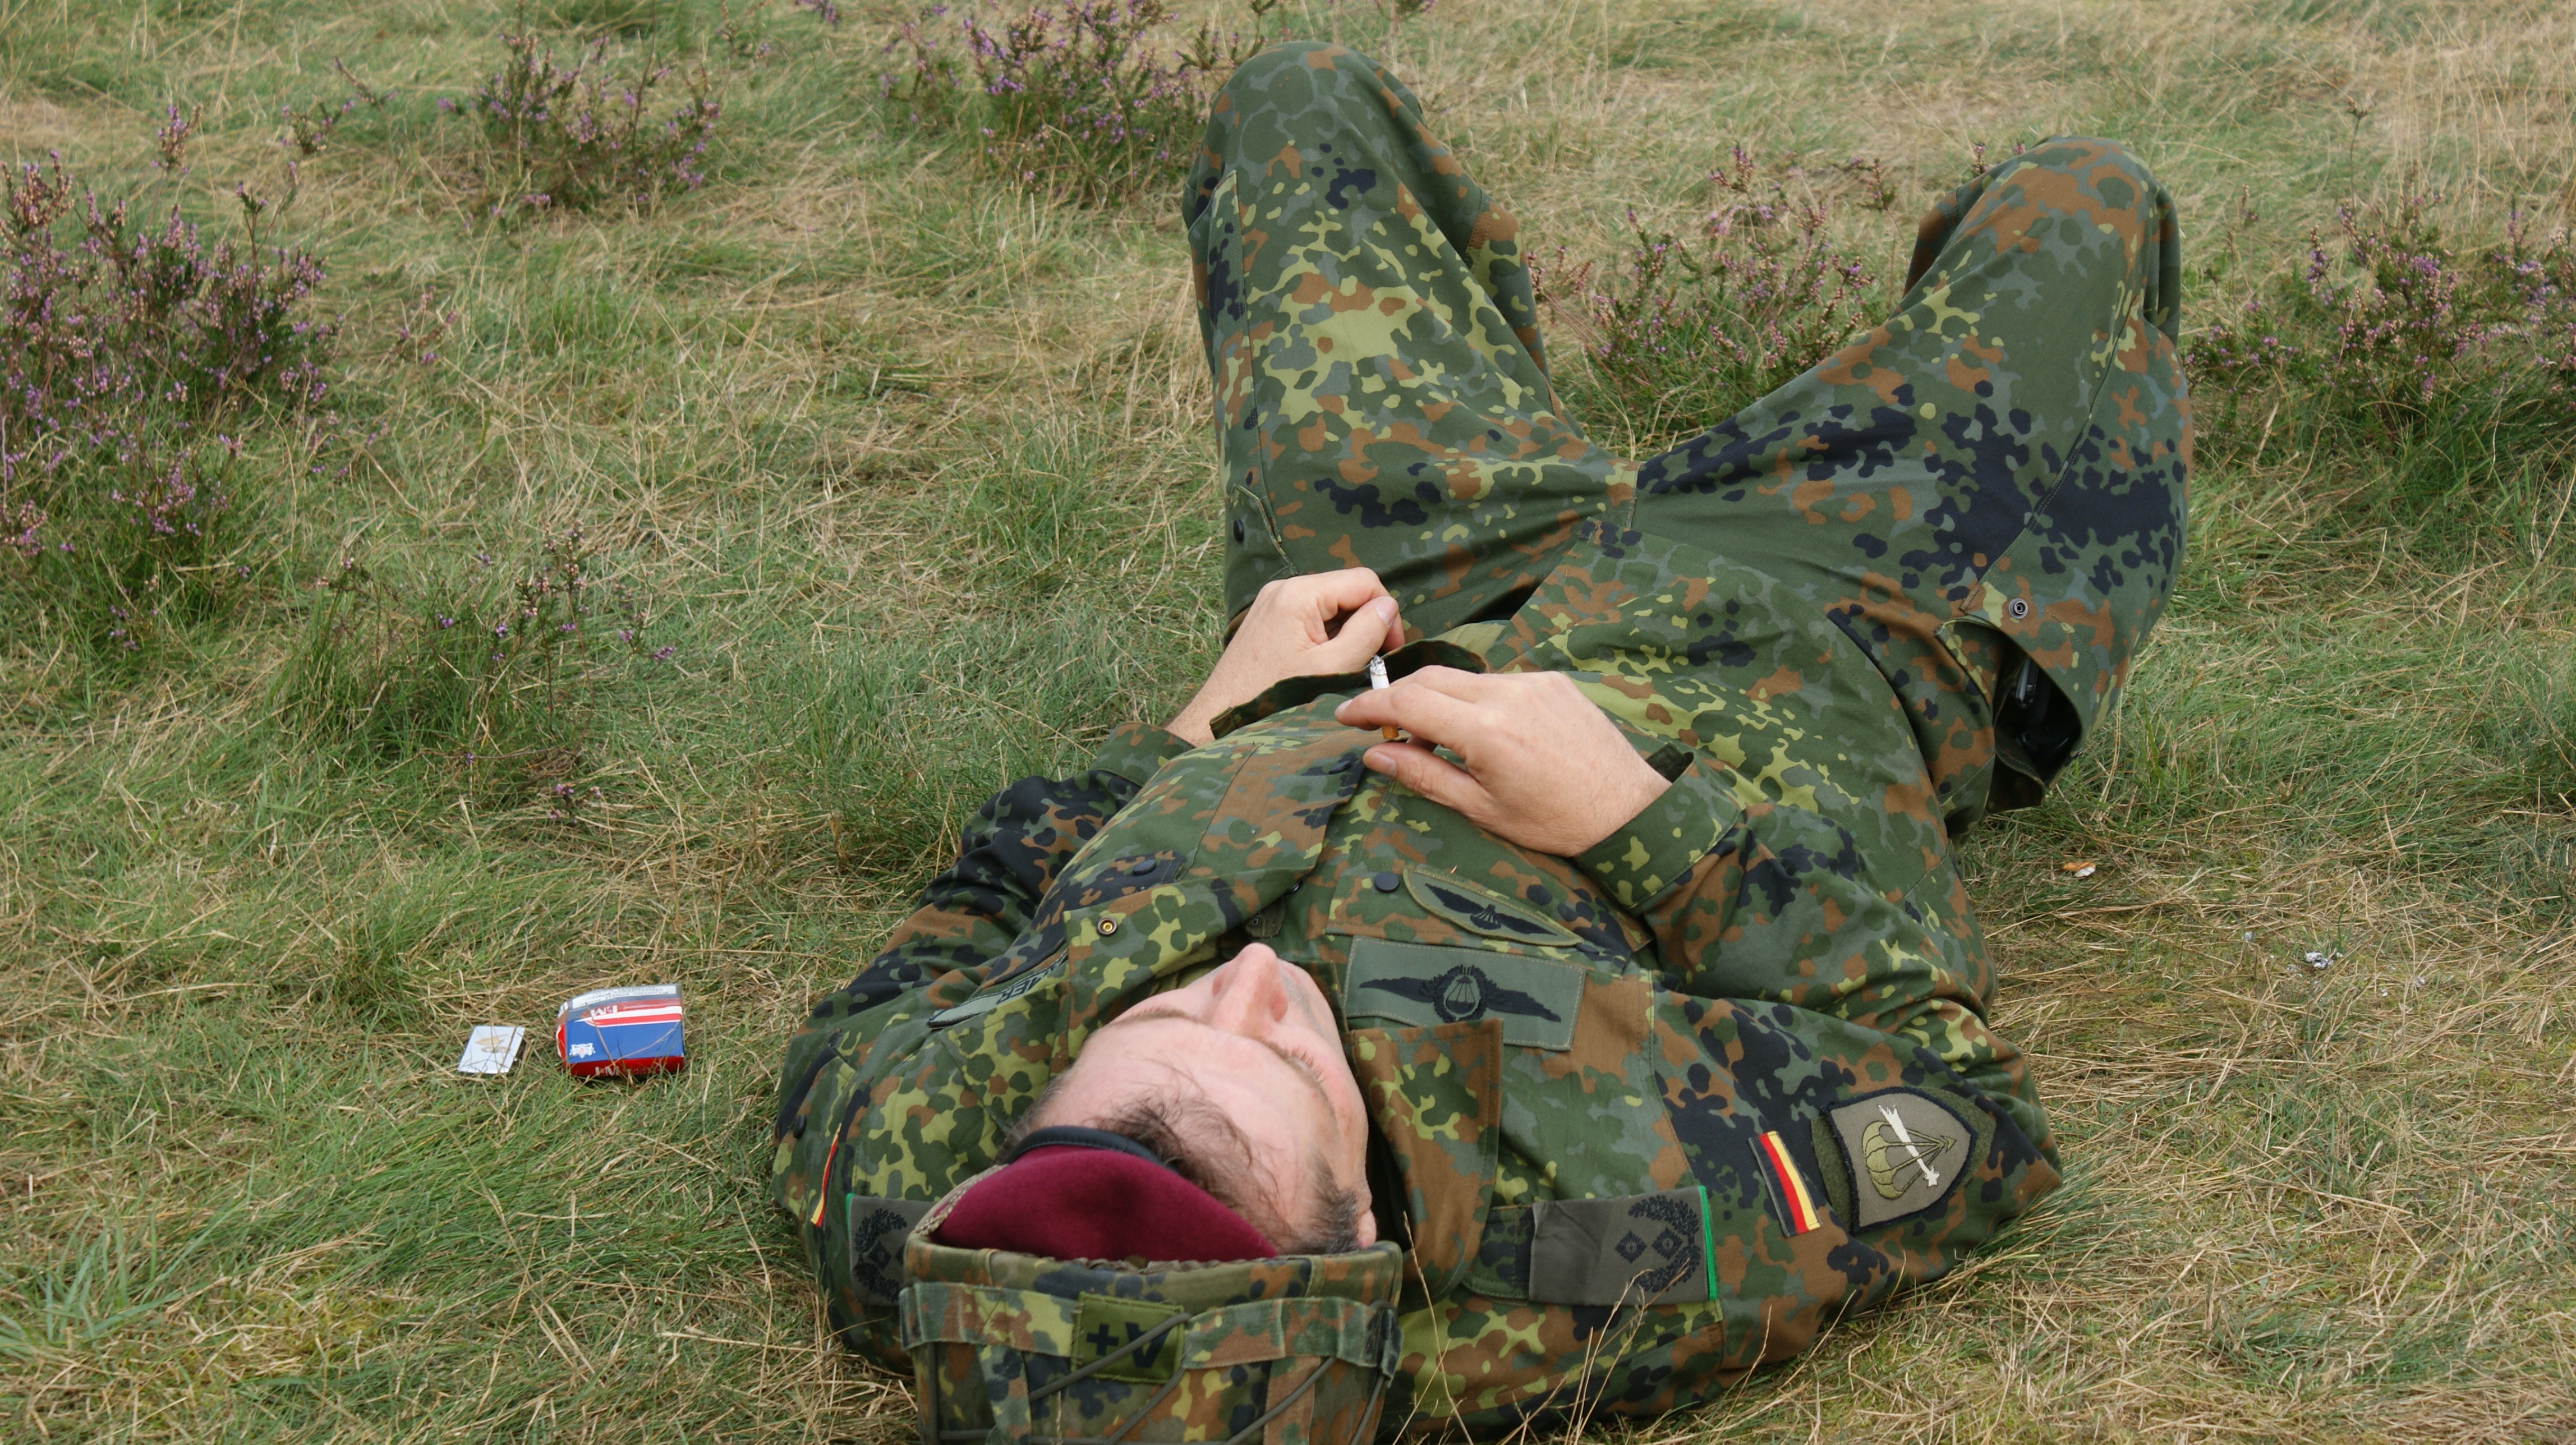
nature, grass, military, soldier, army, netherlands, are, tired, veluwe, commemoration, troop, dutch landscape, infantry, reconnaissance, body kits, marksman, heideveld, german soldier, red beret